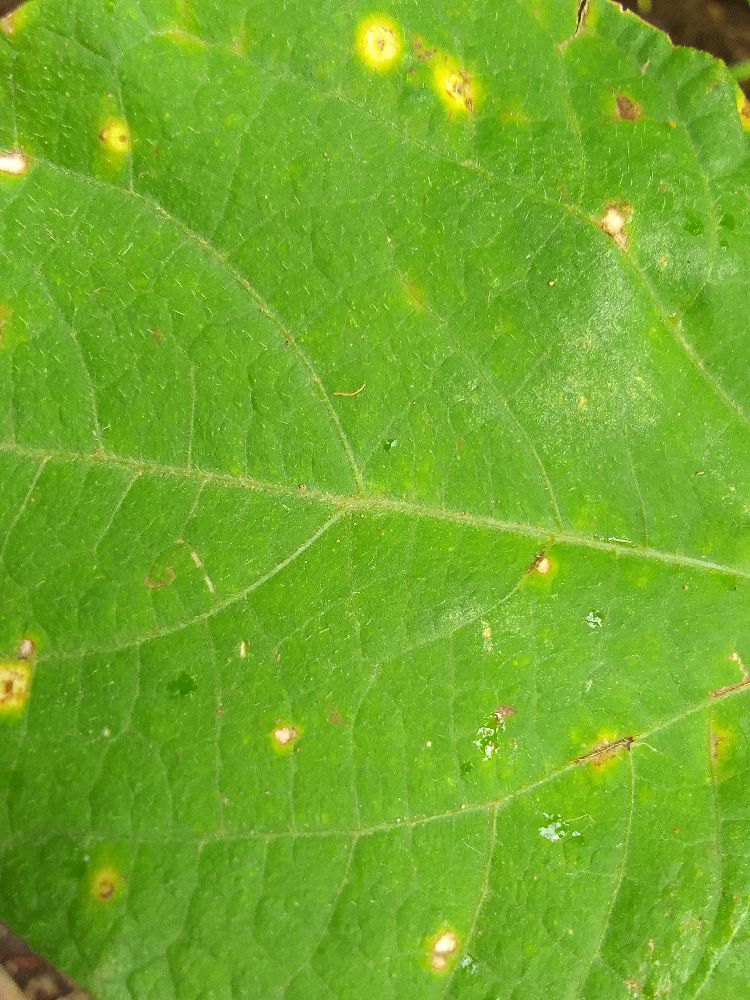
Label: anthracnose